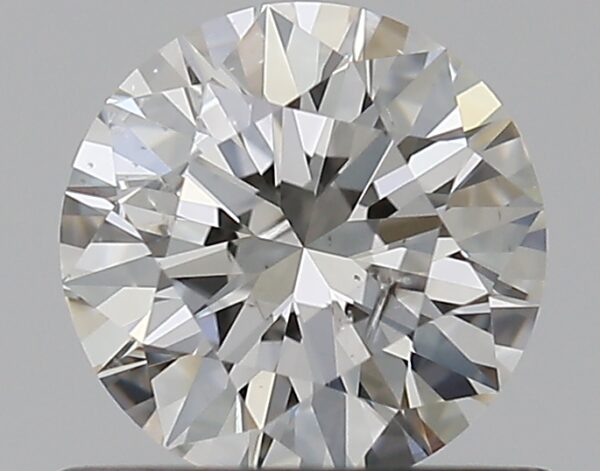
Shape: round
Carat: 0.59
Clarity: SI2
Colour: I
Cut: EX
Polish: EX
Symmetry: EX
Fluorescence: F
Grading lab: GIA
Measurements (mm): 5.36 x 5.4 x 3.32